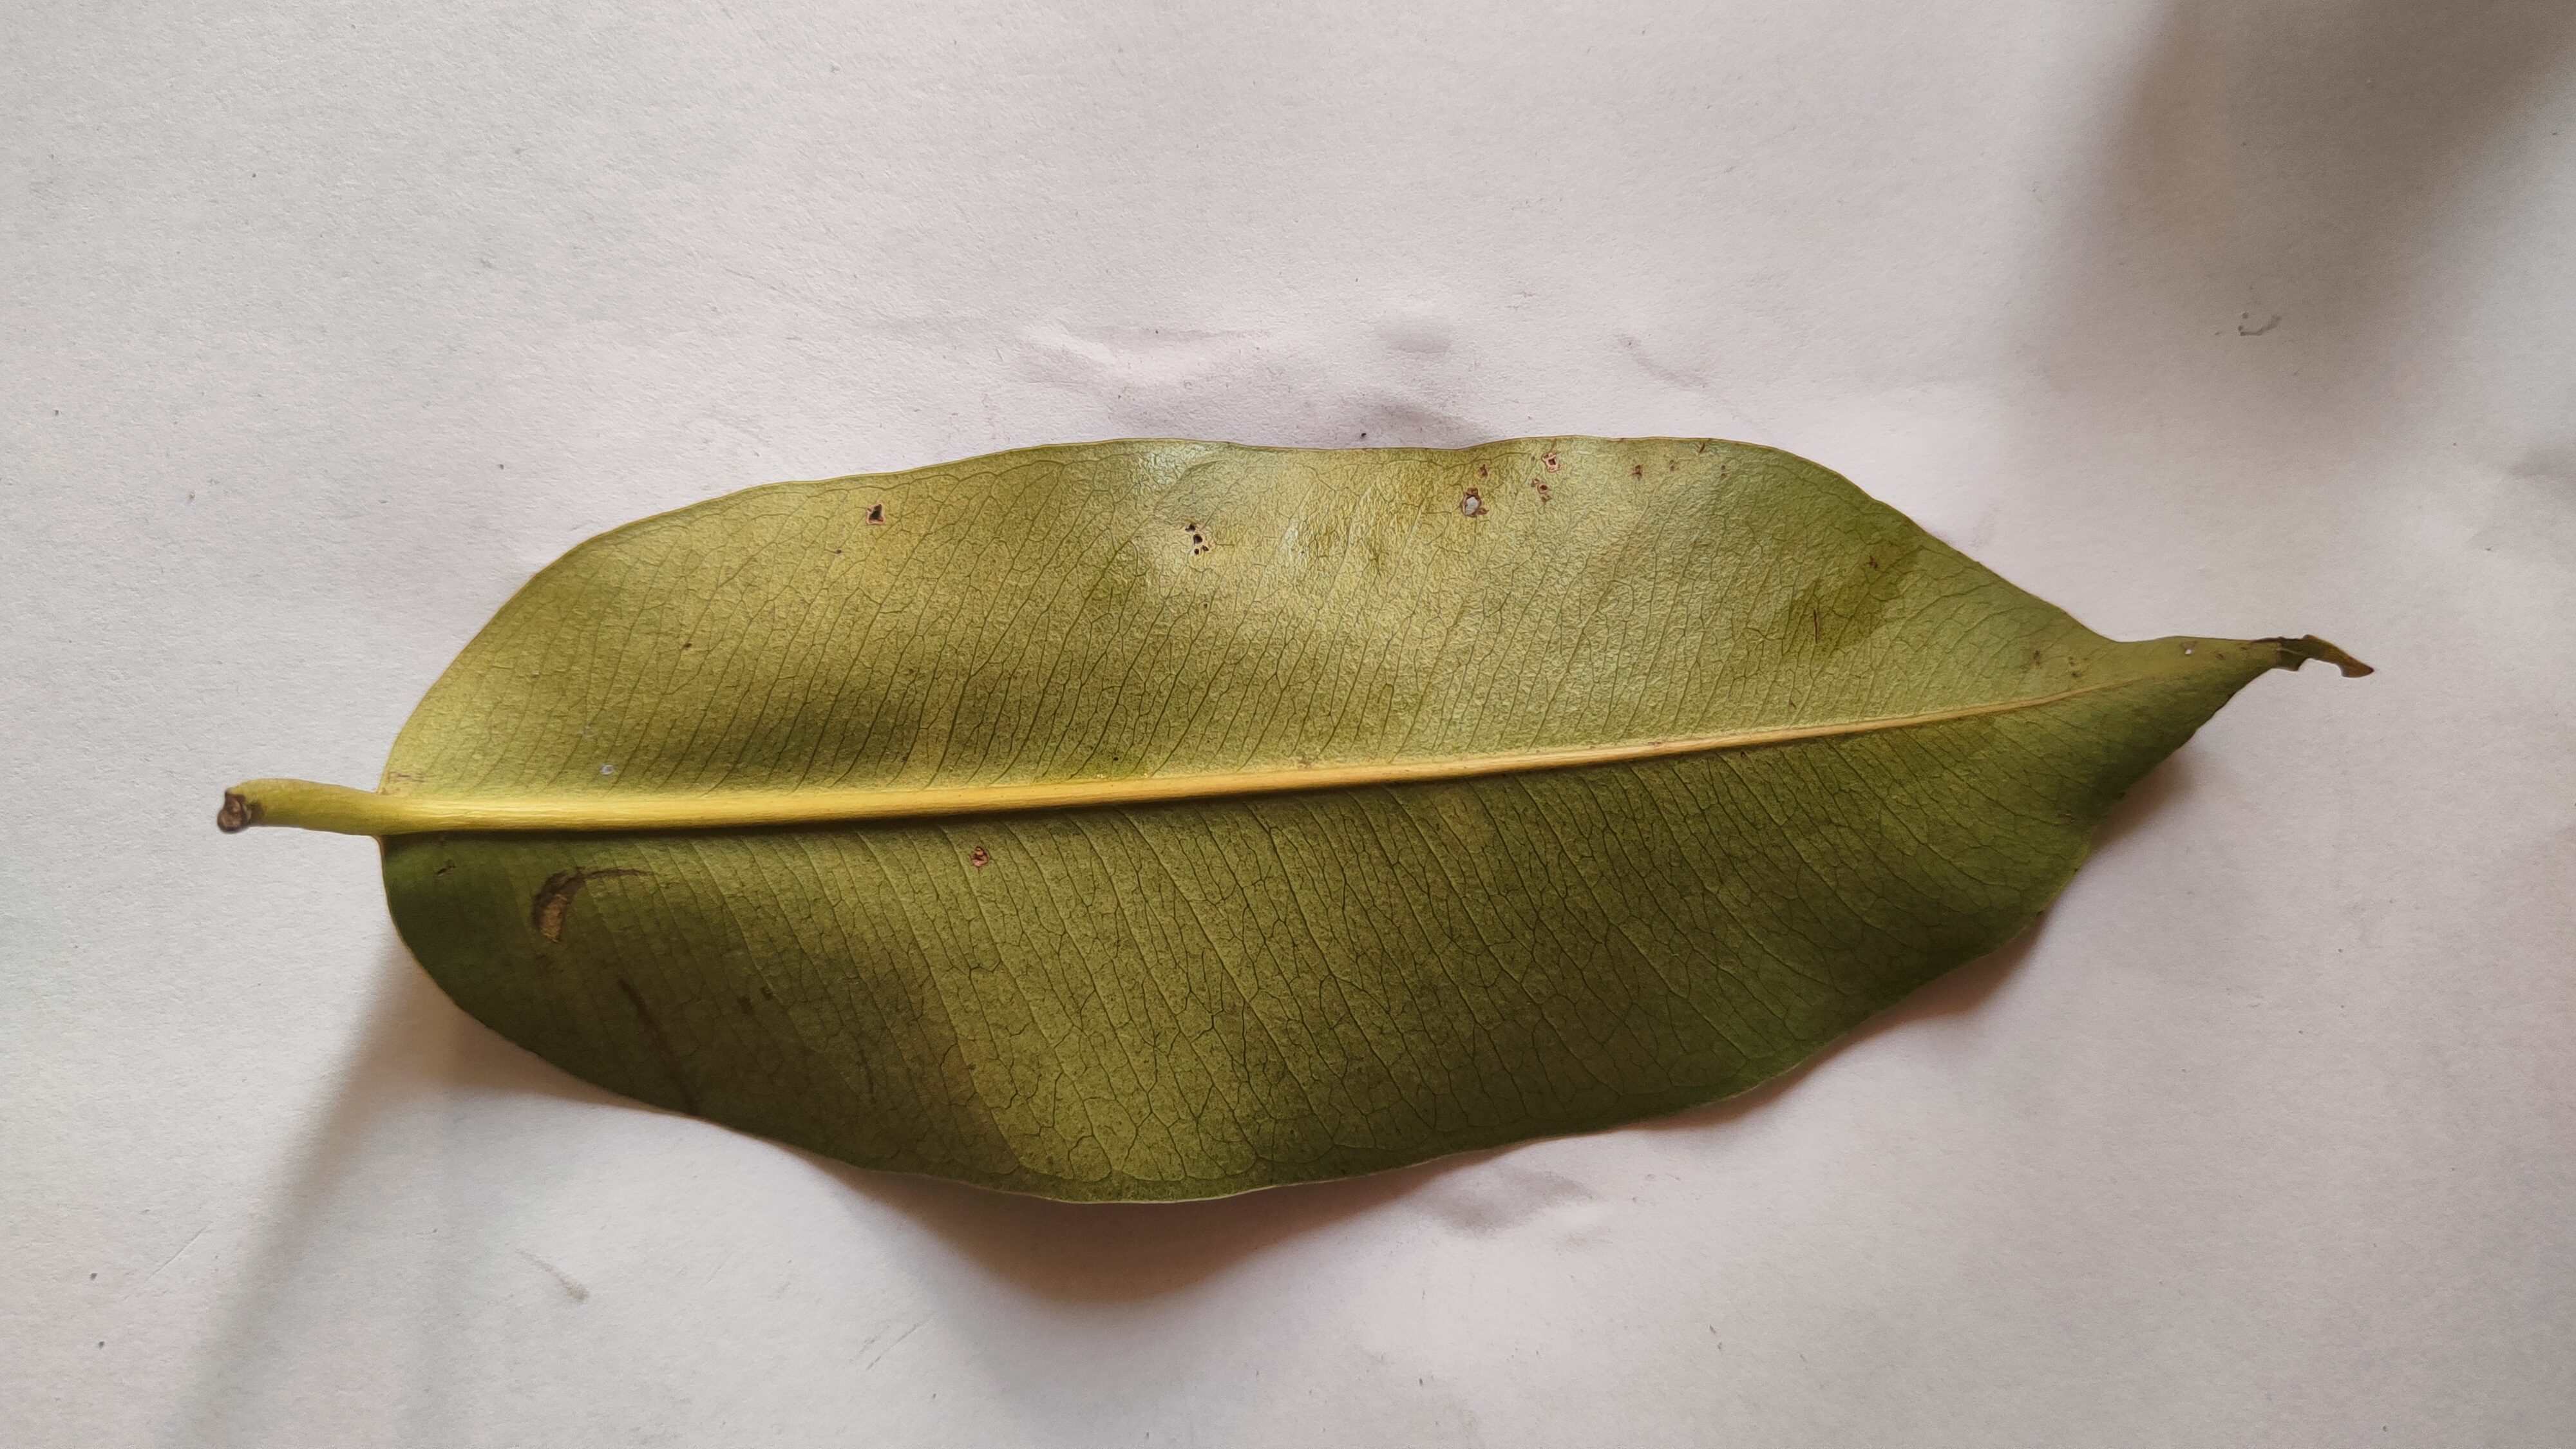
Leaf variety: Black plum